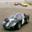
Label: automobile